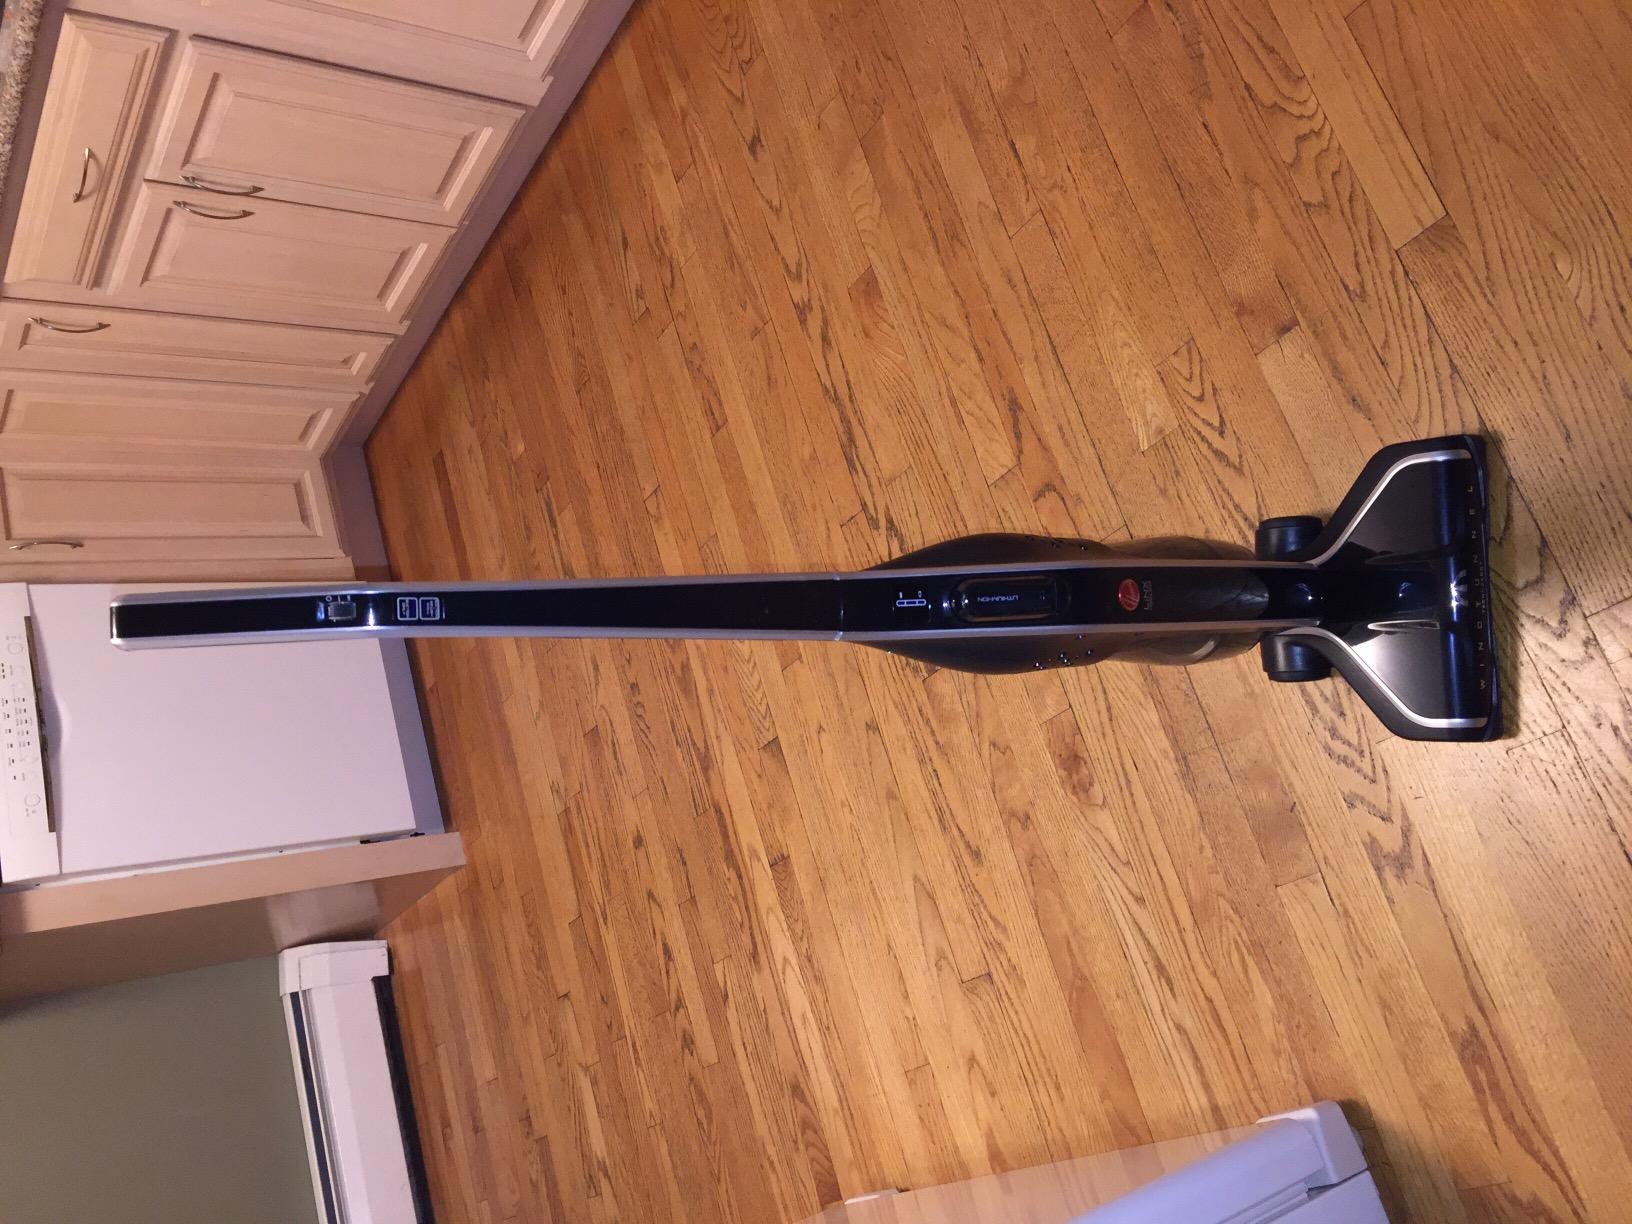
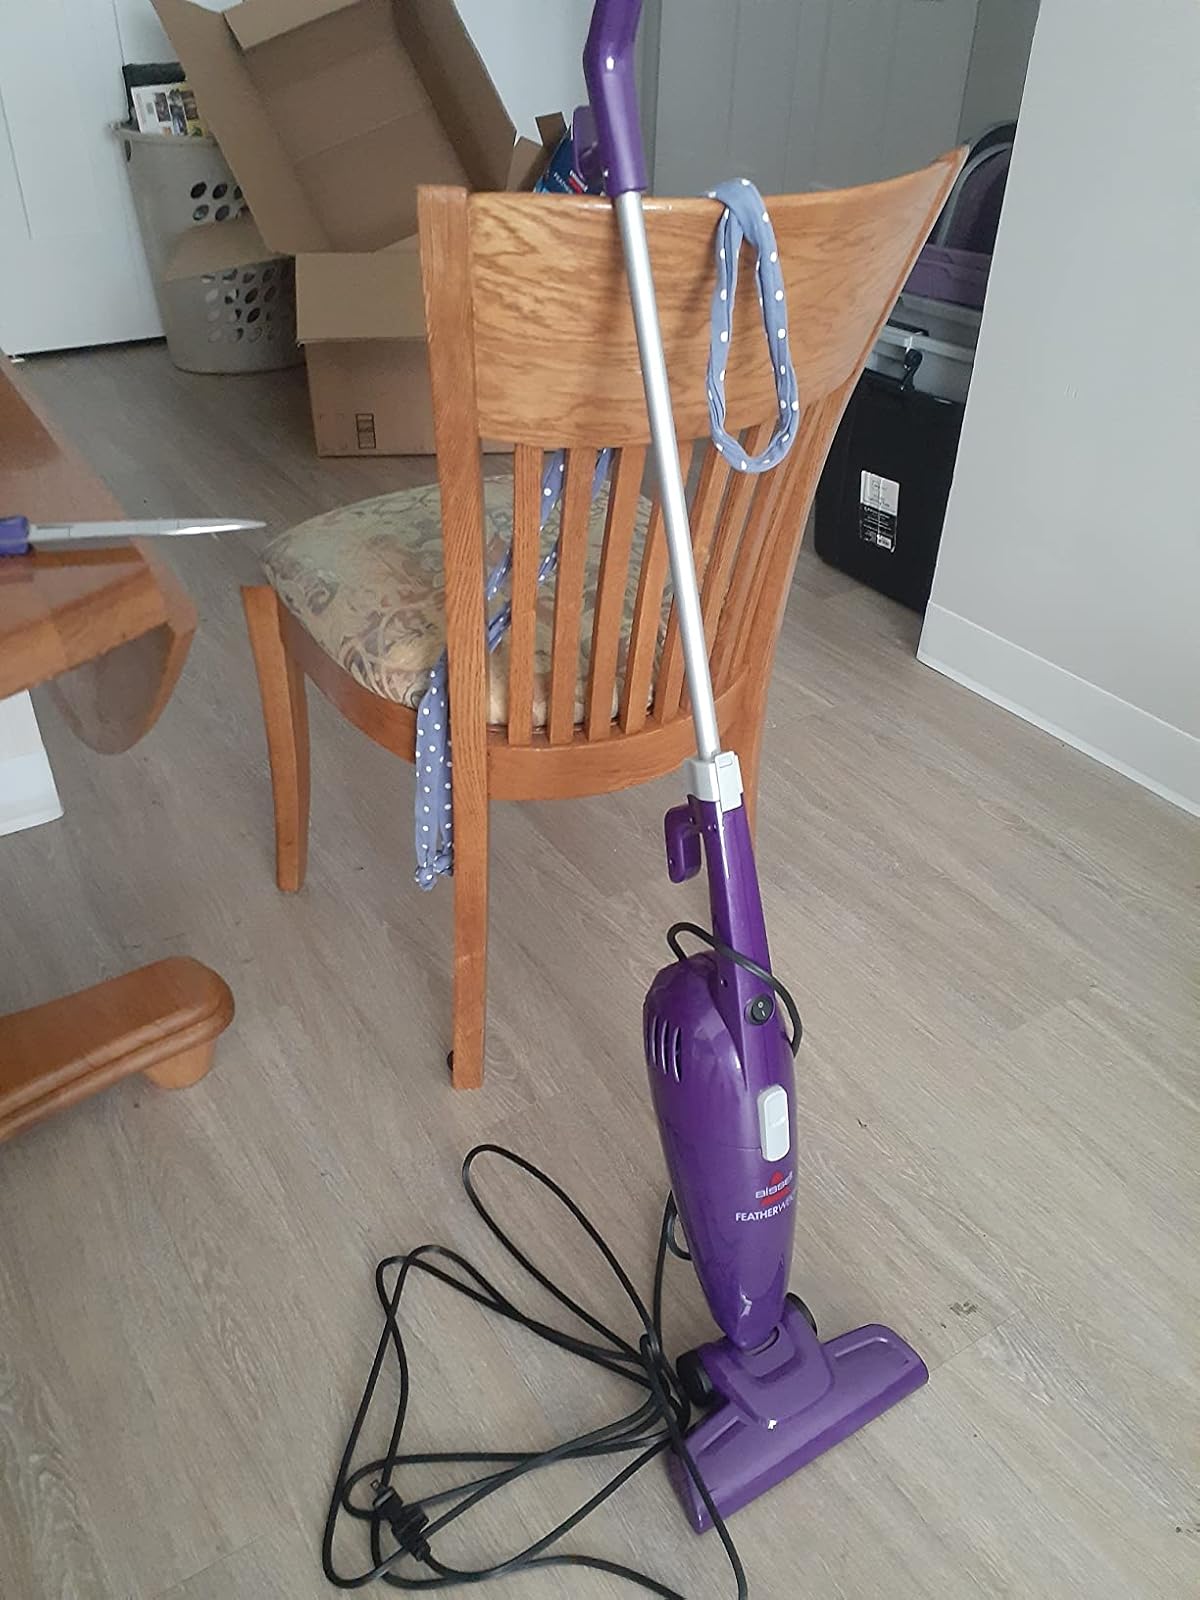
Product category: items_vacuum
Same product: no